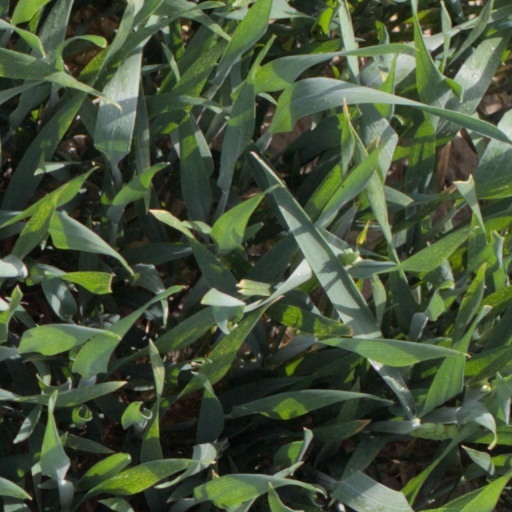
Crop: wheat